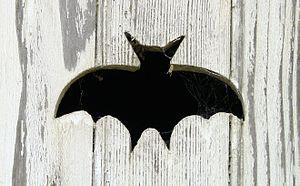
Silhouette d'une chauve-souris, symbole de Montchauvet (Yvelines, France) découpée dans un volet d'une maison du village.
Montchauvet est une commune française située dans le département des Yvelines en région Île-de-France.